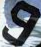
Number: 9